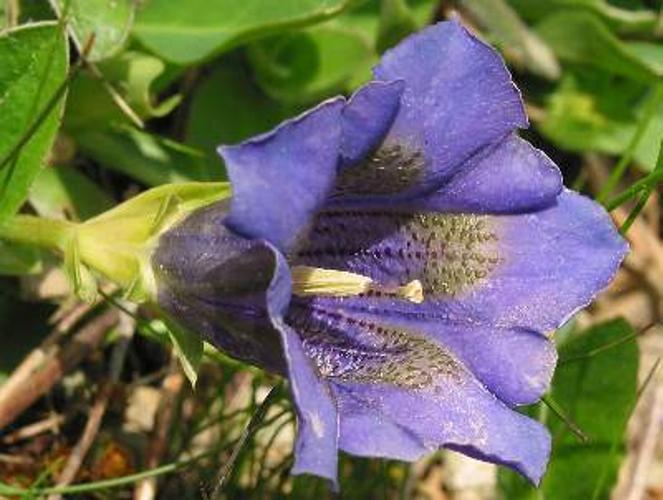
Label: stemless gentian